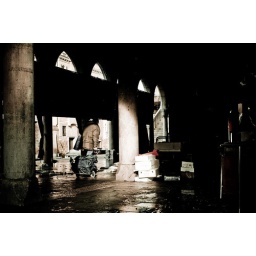
At the fish market in Rialto, Venice